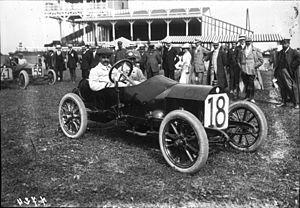
Vincenzo Trucco, né à Milan, est un pilote automobile italien.